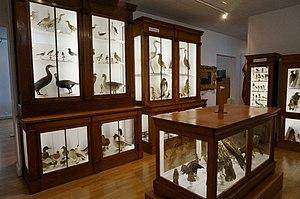
Présenté au musée de st-Dizier .
Jean-François Lescuyer, né à Charmont le 7 janvier 1820 et mort à Saint-Dizier le 15 septembre 1887, est un naturaliste et ornithologue français.